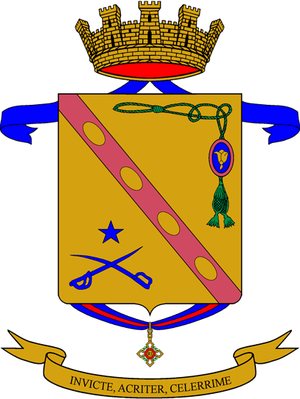
Les bersagliers sont un corps de l'Armée de terre italienne. Créée en 1836 par le général Alessandro La Marmora pour servir dans l'Armée royale sarde, qui deviendra plus tard l'Armée royale d'Italie, cette unité d'infanterie légère est caractérisée par sa grande mobilité, par le port d'un chapeau à larges bords, utilisé seulement dans l'uniforme de parade à l'époque contemporaine, décoré de plumes de coq de bruyère présentes également sur les casques de combat moderne, et par sa fanfare défilant au pas de course en jouant l'hymne des bersagliers Flik Flok.